Birch

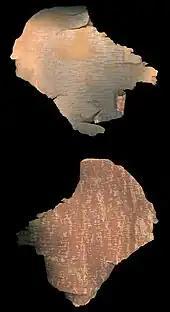
The front and rear view of a piece of birch bark

Birch species are generally small to medium-sized trees or shrubs, mostly of northern temperate and boreal climates. The simple leaves are alternate, singly or doubly serrate, feather-veined, petiolate and stipulate. They often appear in pairs, but these pairs are really borne on spur-like, two-leaved, lateral branchlets. The fruit is a small samara, although the wings may be obscure in some species. They differ from the alders ("Alnus", another genus in the family) in that the female catkins are not woody and disintegrate at maturity, falling apart to release the seeds, unlike the woody, cone-like female alder catkins.